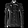
Label: Shirt